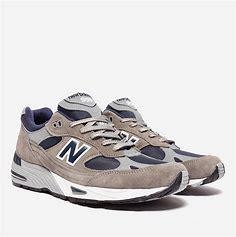
Brand: New
Model: Balance New Balance 991 Made In England Marathon